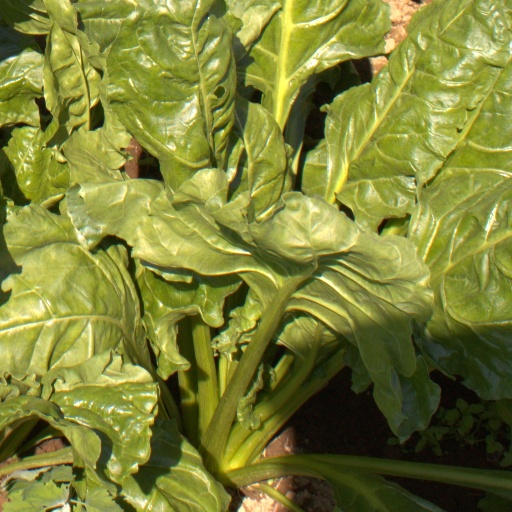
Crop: sugar beet